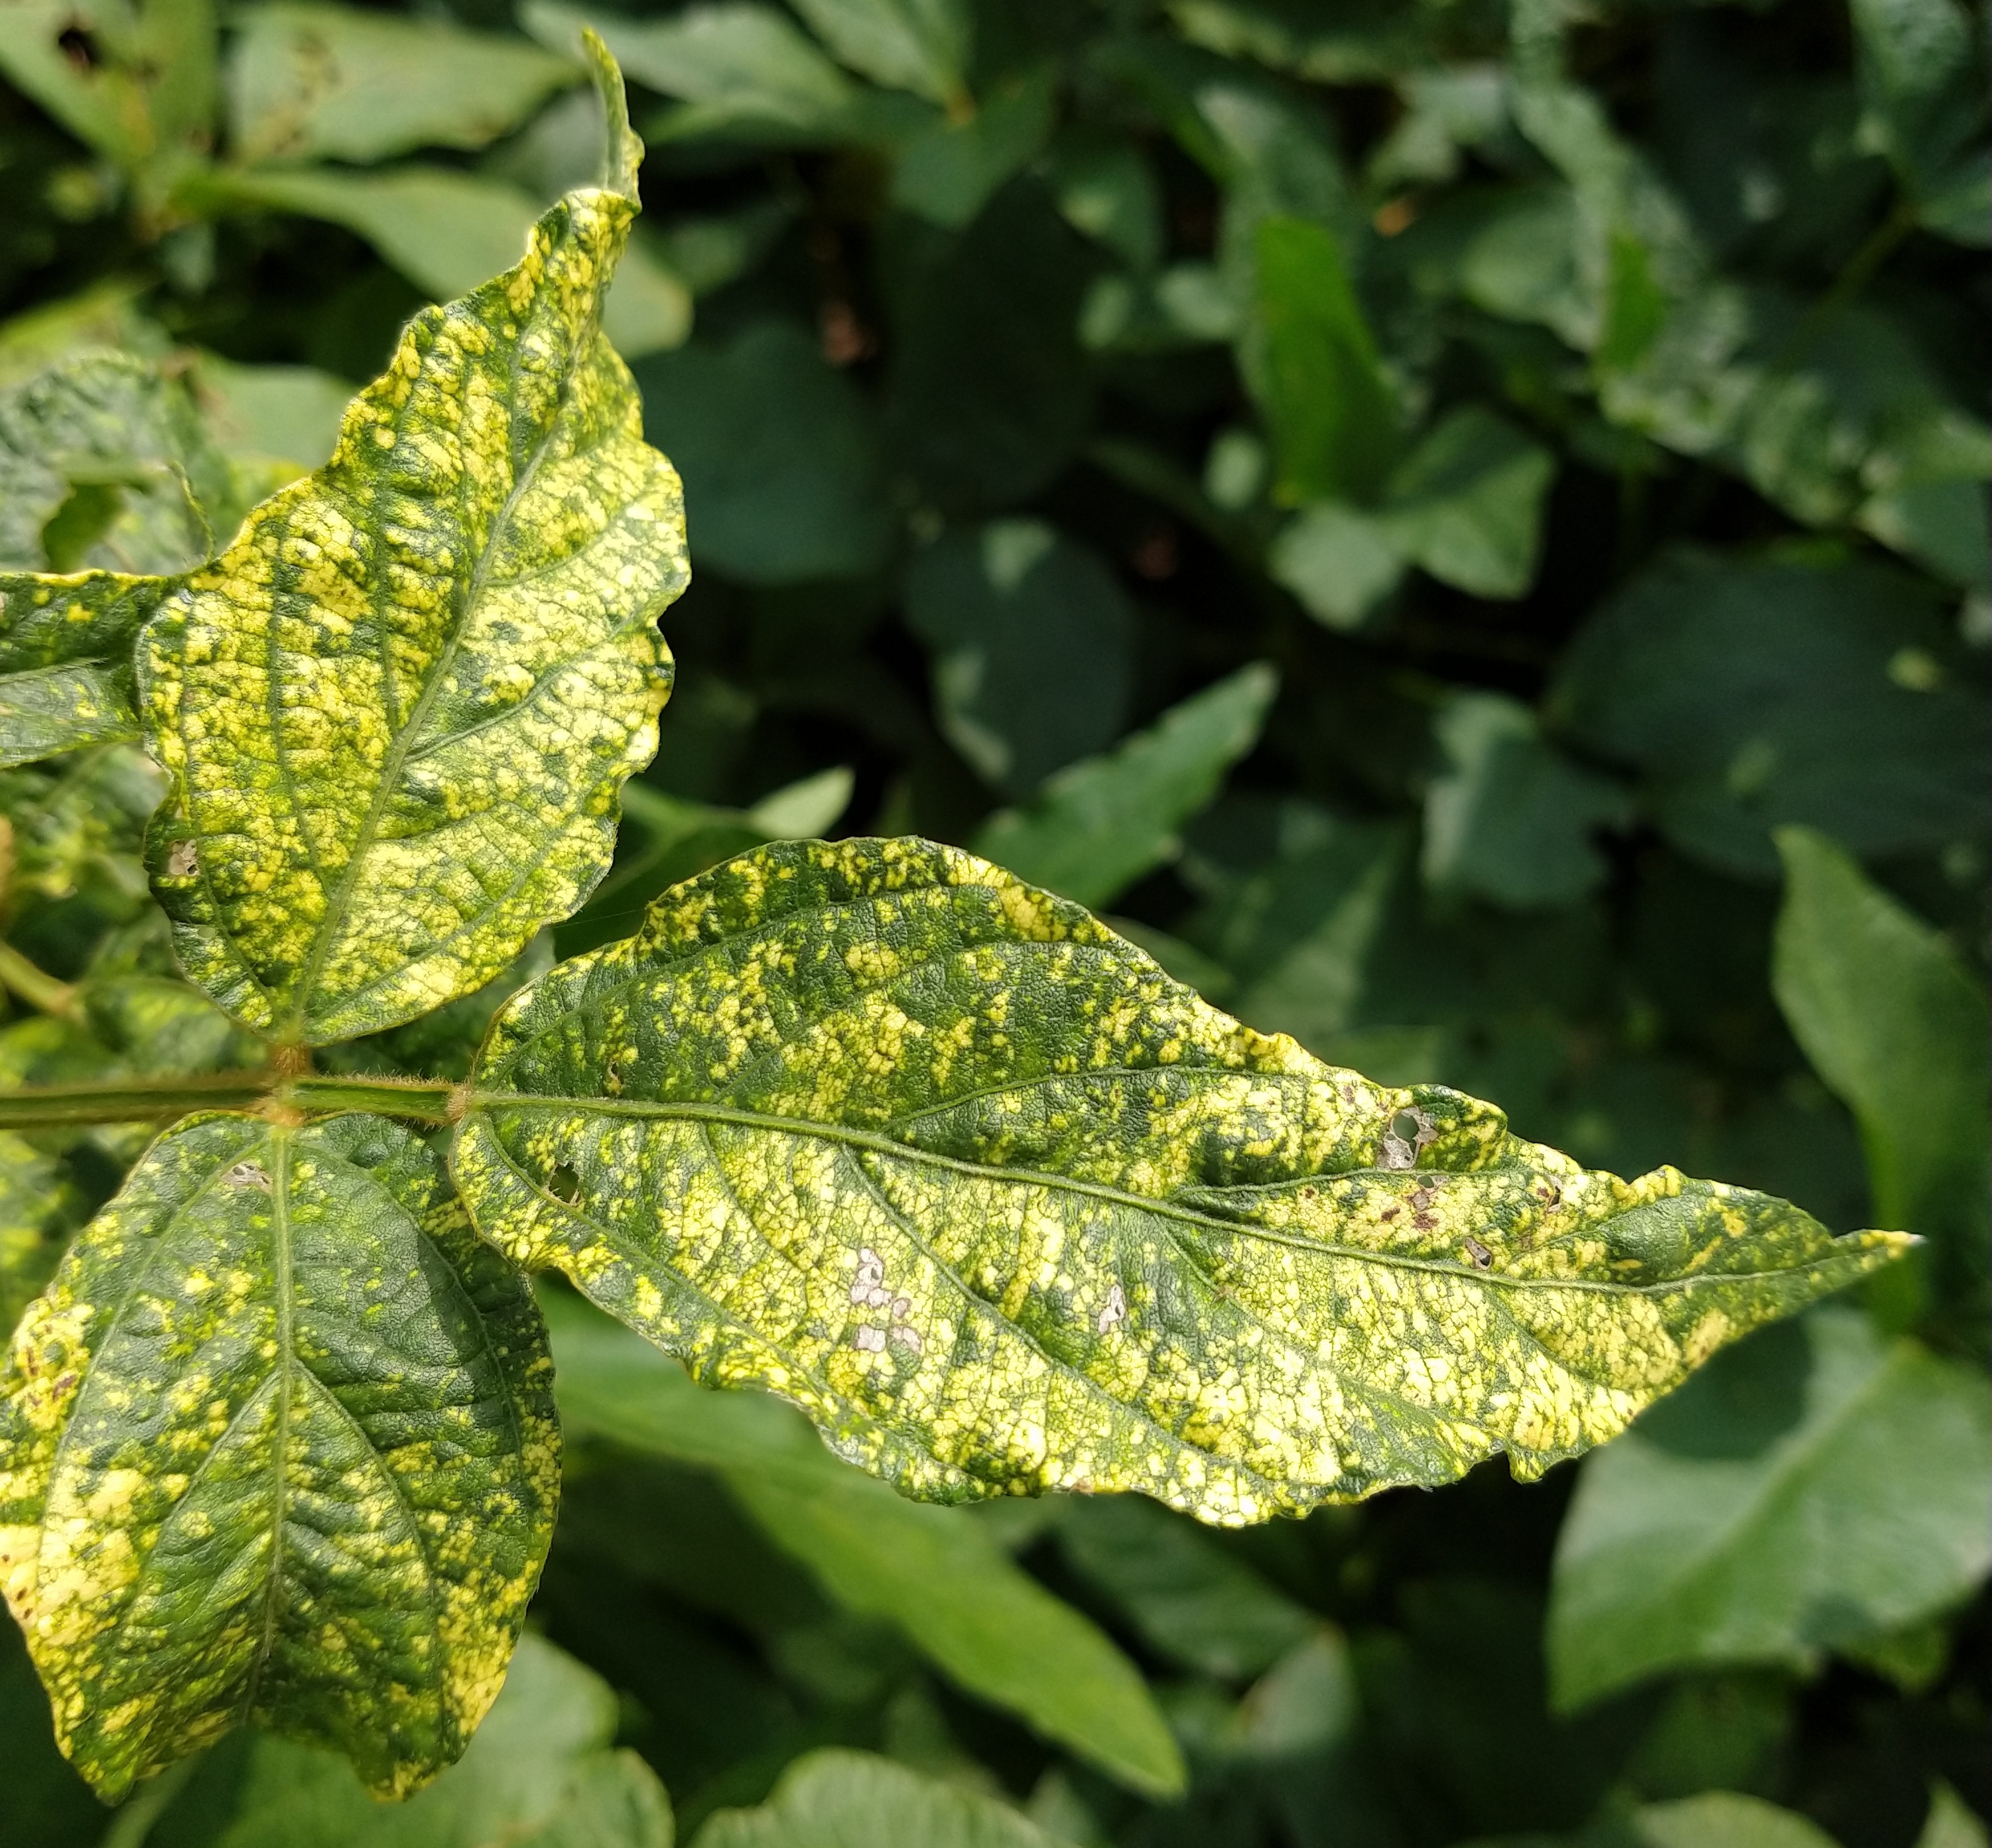
Label: Disease